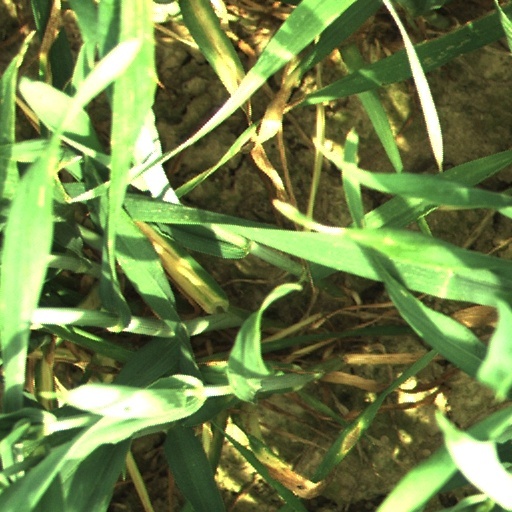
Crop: wheat